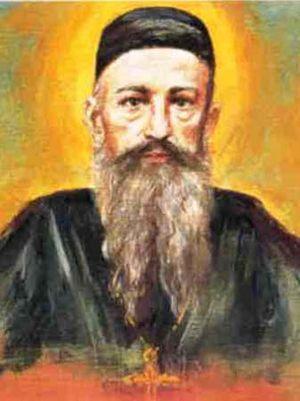
Cette liste de saints concerne les saints, bienheureux, et vénérables reconnus comme tels par l'Église catholique, ayant vécu au XXᵉ siècle. Sur cette période, l'Église a donné comme modèles évangéliques 152 saints et 2 038 bienheureux.
L'archidiocèse de Taiyuan est un siège métropolitain de l'Église catholique en Chine. Il comptait 40 749 baptisés en 1950 sur une population de 1 500 000 habitants. Le siège est aujourd'hui vacant.
Grégoire Marie Grassi, né Pierre-Louis Grassi le 13 décembre 1833 à Castellazzo Bormida et mort le 9 juillet 1900 en Chine, est un missionnaire franciscain et évêque catholique italien reconnu comme saint et martyr par l'Église catholique. Il a été canonisé par Jean-Paul II le 1ᵉʳ octobre 2000 parmi les 120 Martyrs de Chine. Ils sont fêtés collectivement le 9 juillet.